William, Duke of Nassau

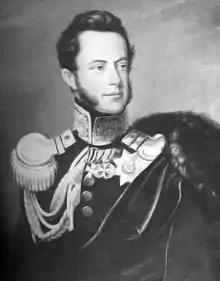
William

Wilhelm (Given names: "Georg Wilhelm August Heinrich Belgicus"; 14 June 1792, Kirchheimbolanden – 20/30 August 1839, Bad Kissingen) was joint sovereign Duke of Nassau, along with his father's cousin Frederick Augustus, reigning from 1816 until 1839. He was also sovereign Prince of Nassau-Weilburg from 1816 until its incorporation into the duchy of Nassau.